1939 World Series

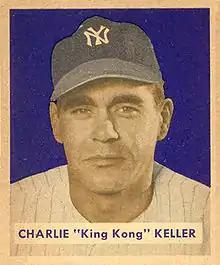
Charlie Keller

In Game 3, Charlie Keller's two-run home run the first off of Gene "Junior" Thompson put the Yankees up 2–0. In the bottom half, three consecutive two-out singles, the last an RBI one by Ernie Lombardi, cut the lead to 2–1. Yankees' starter Lefty Gomez left after that inning. In the second, Bump Hadley allowed four singles, the last two of which to Billy Werber and Ival Goodman scoring a run each, but in the third, Joe DiMaggio's two-run home run after a two-out walk to Keller put the Yankees back in front 4–3. They added to their lead in the fifth on Keller's two-run home run and Bill Dickey's home run to knock Thompson out of the game. Their 7–3 win left them one win away from the championship.